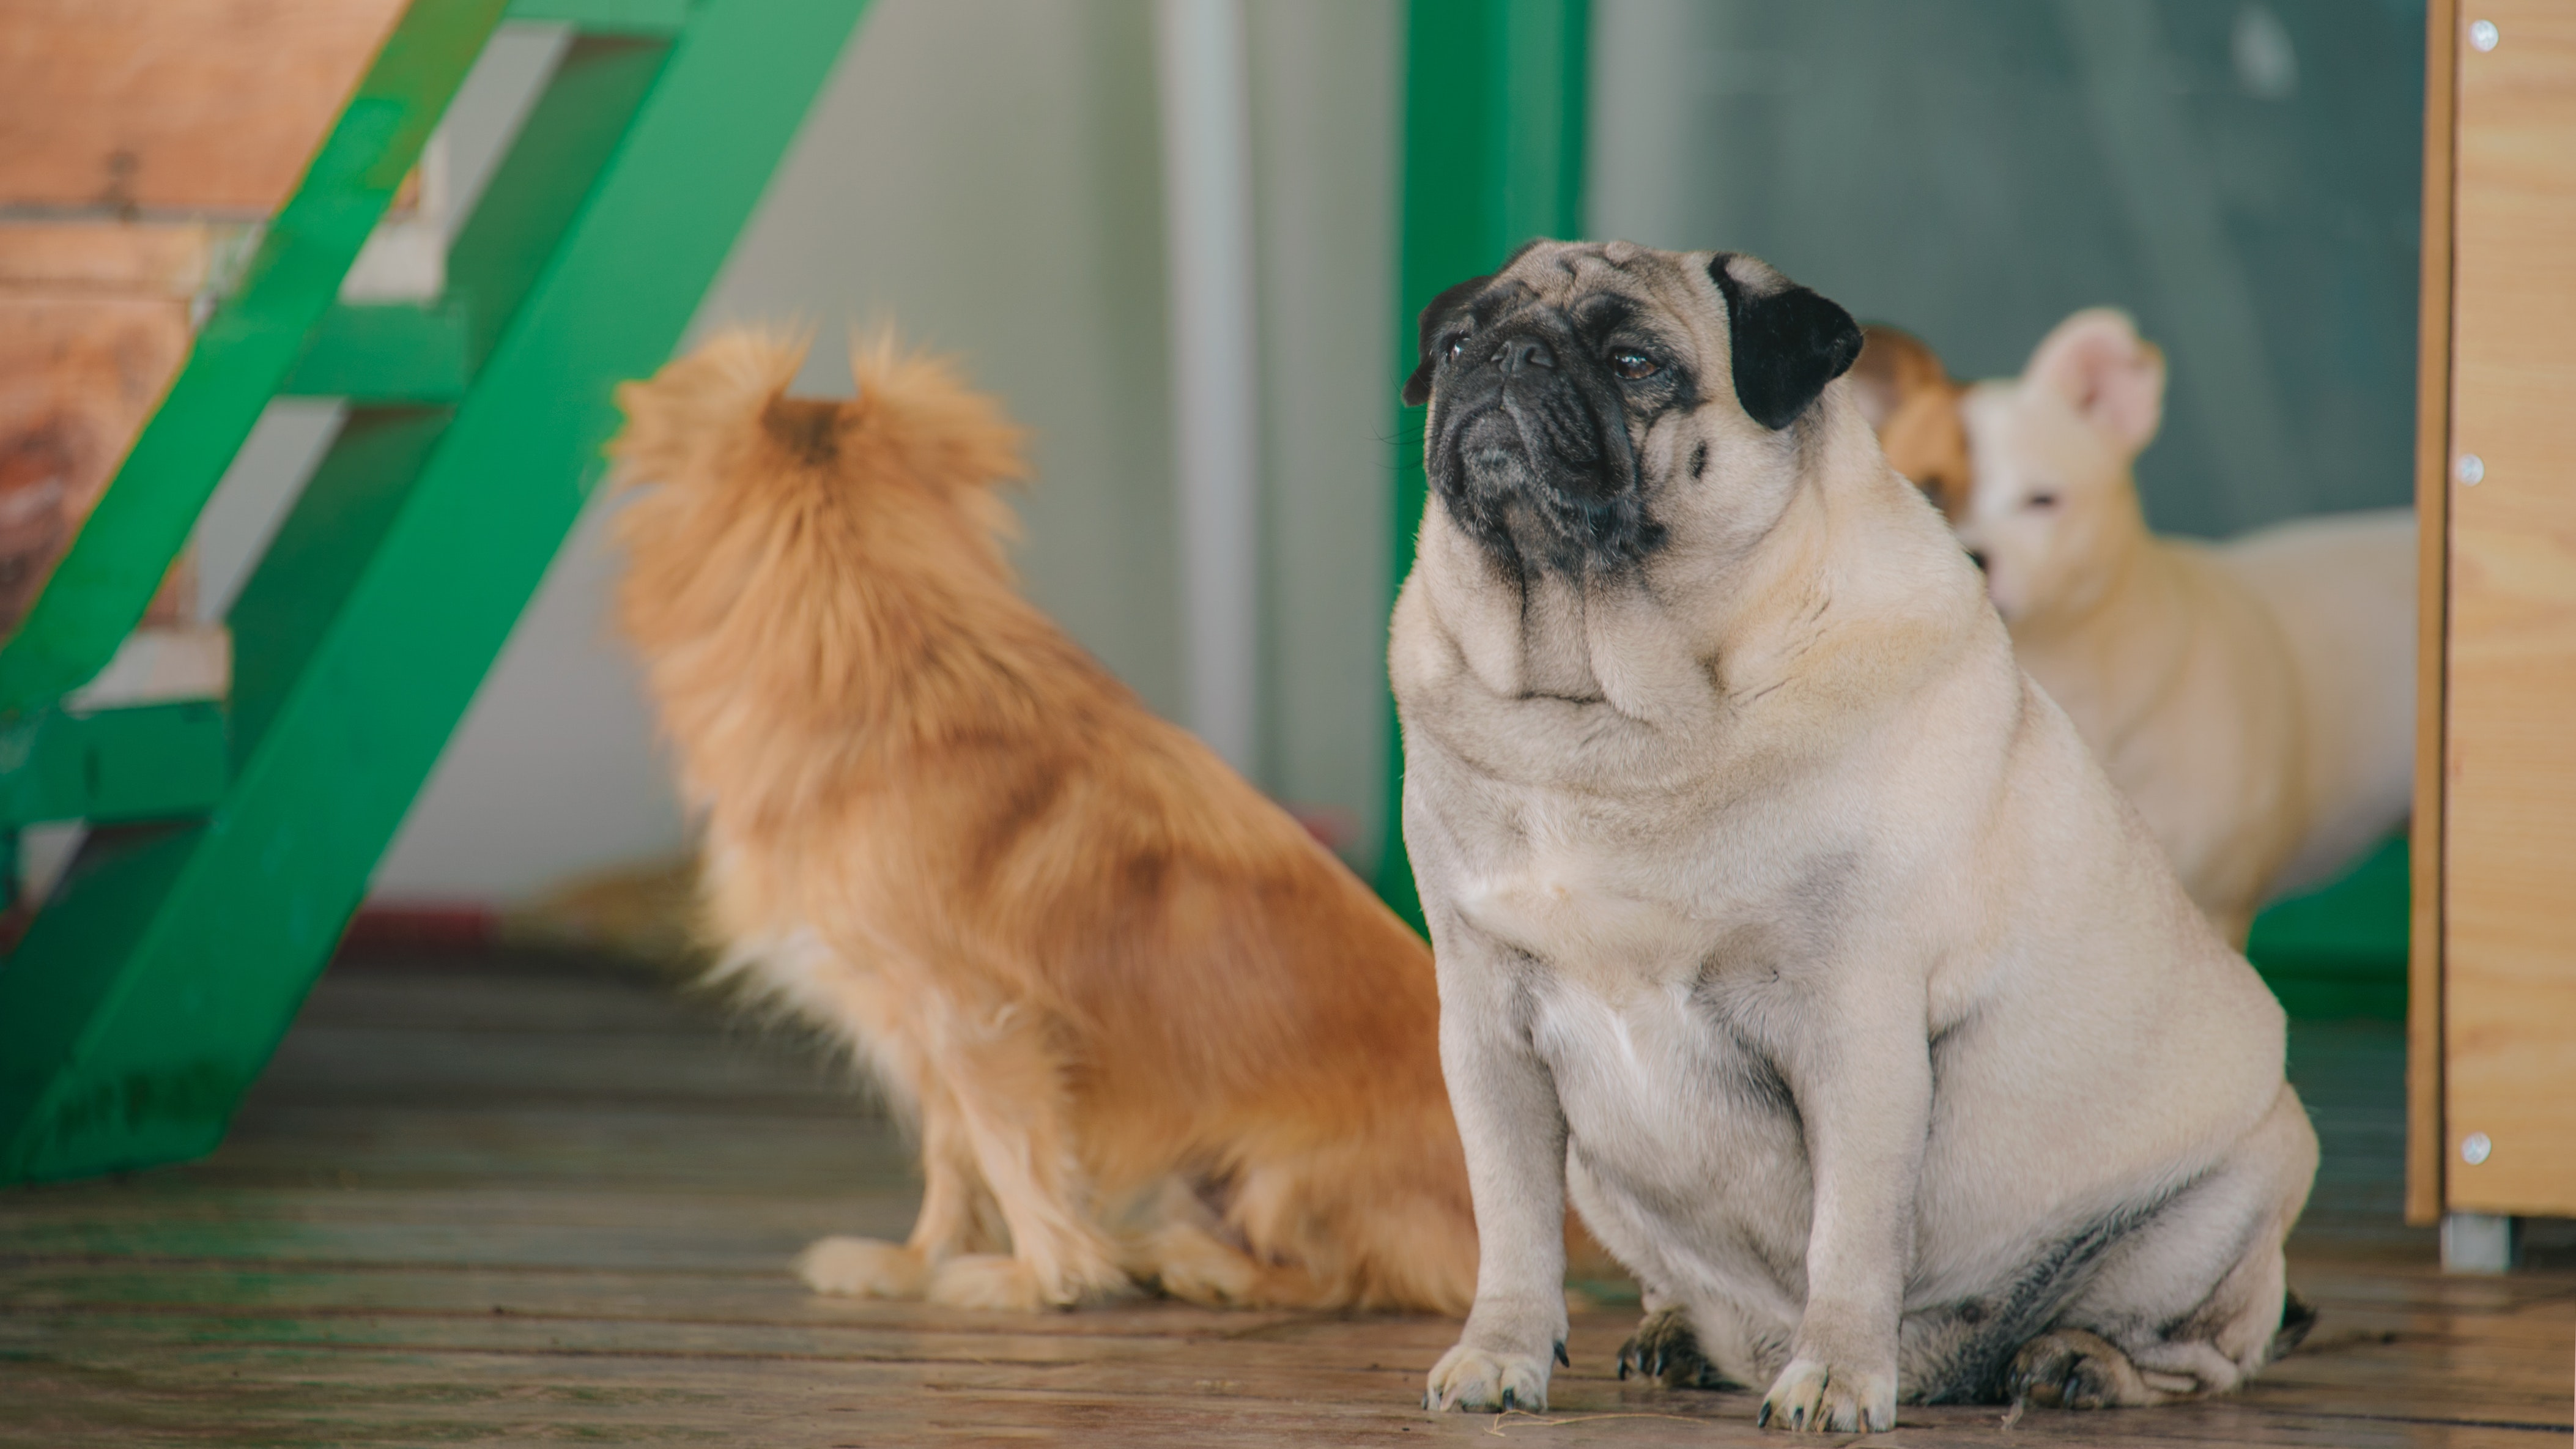
dog, mammal, vertebrate, canidae, dog breed, pug, companion dog, carnivore, snout, fawn, puppy, toy dog, ancient dog breeds, sporting group, non sporting group